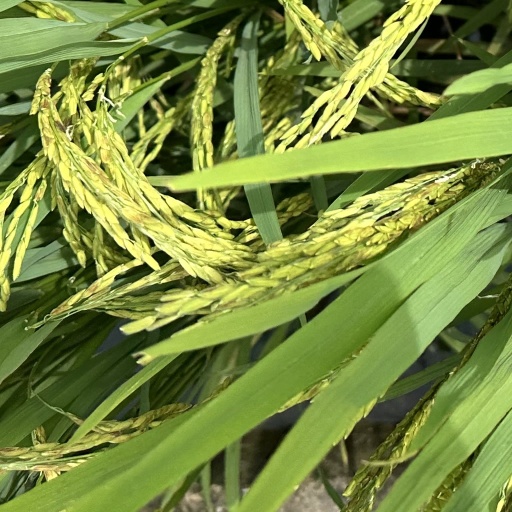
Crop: rice